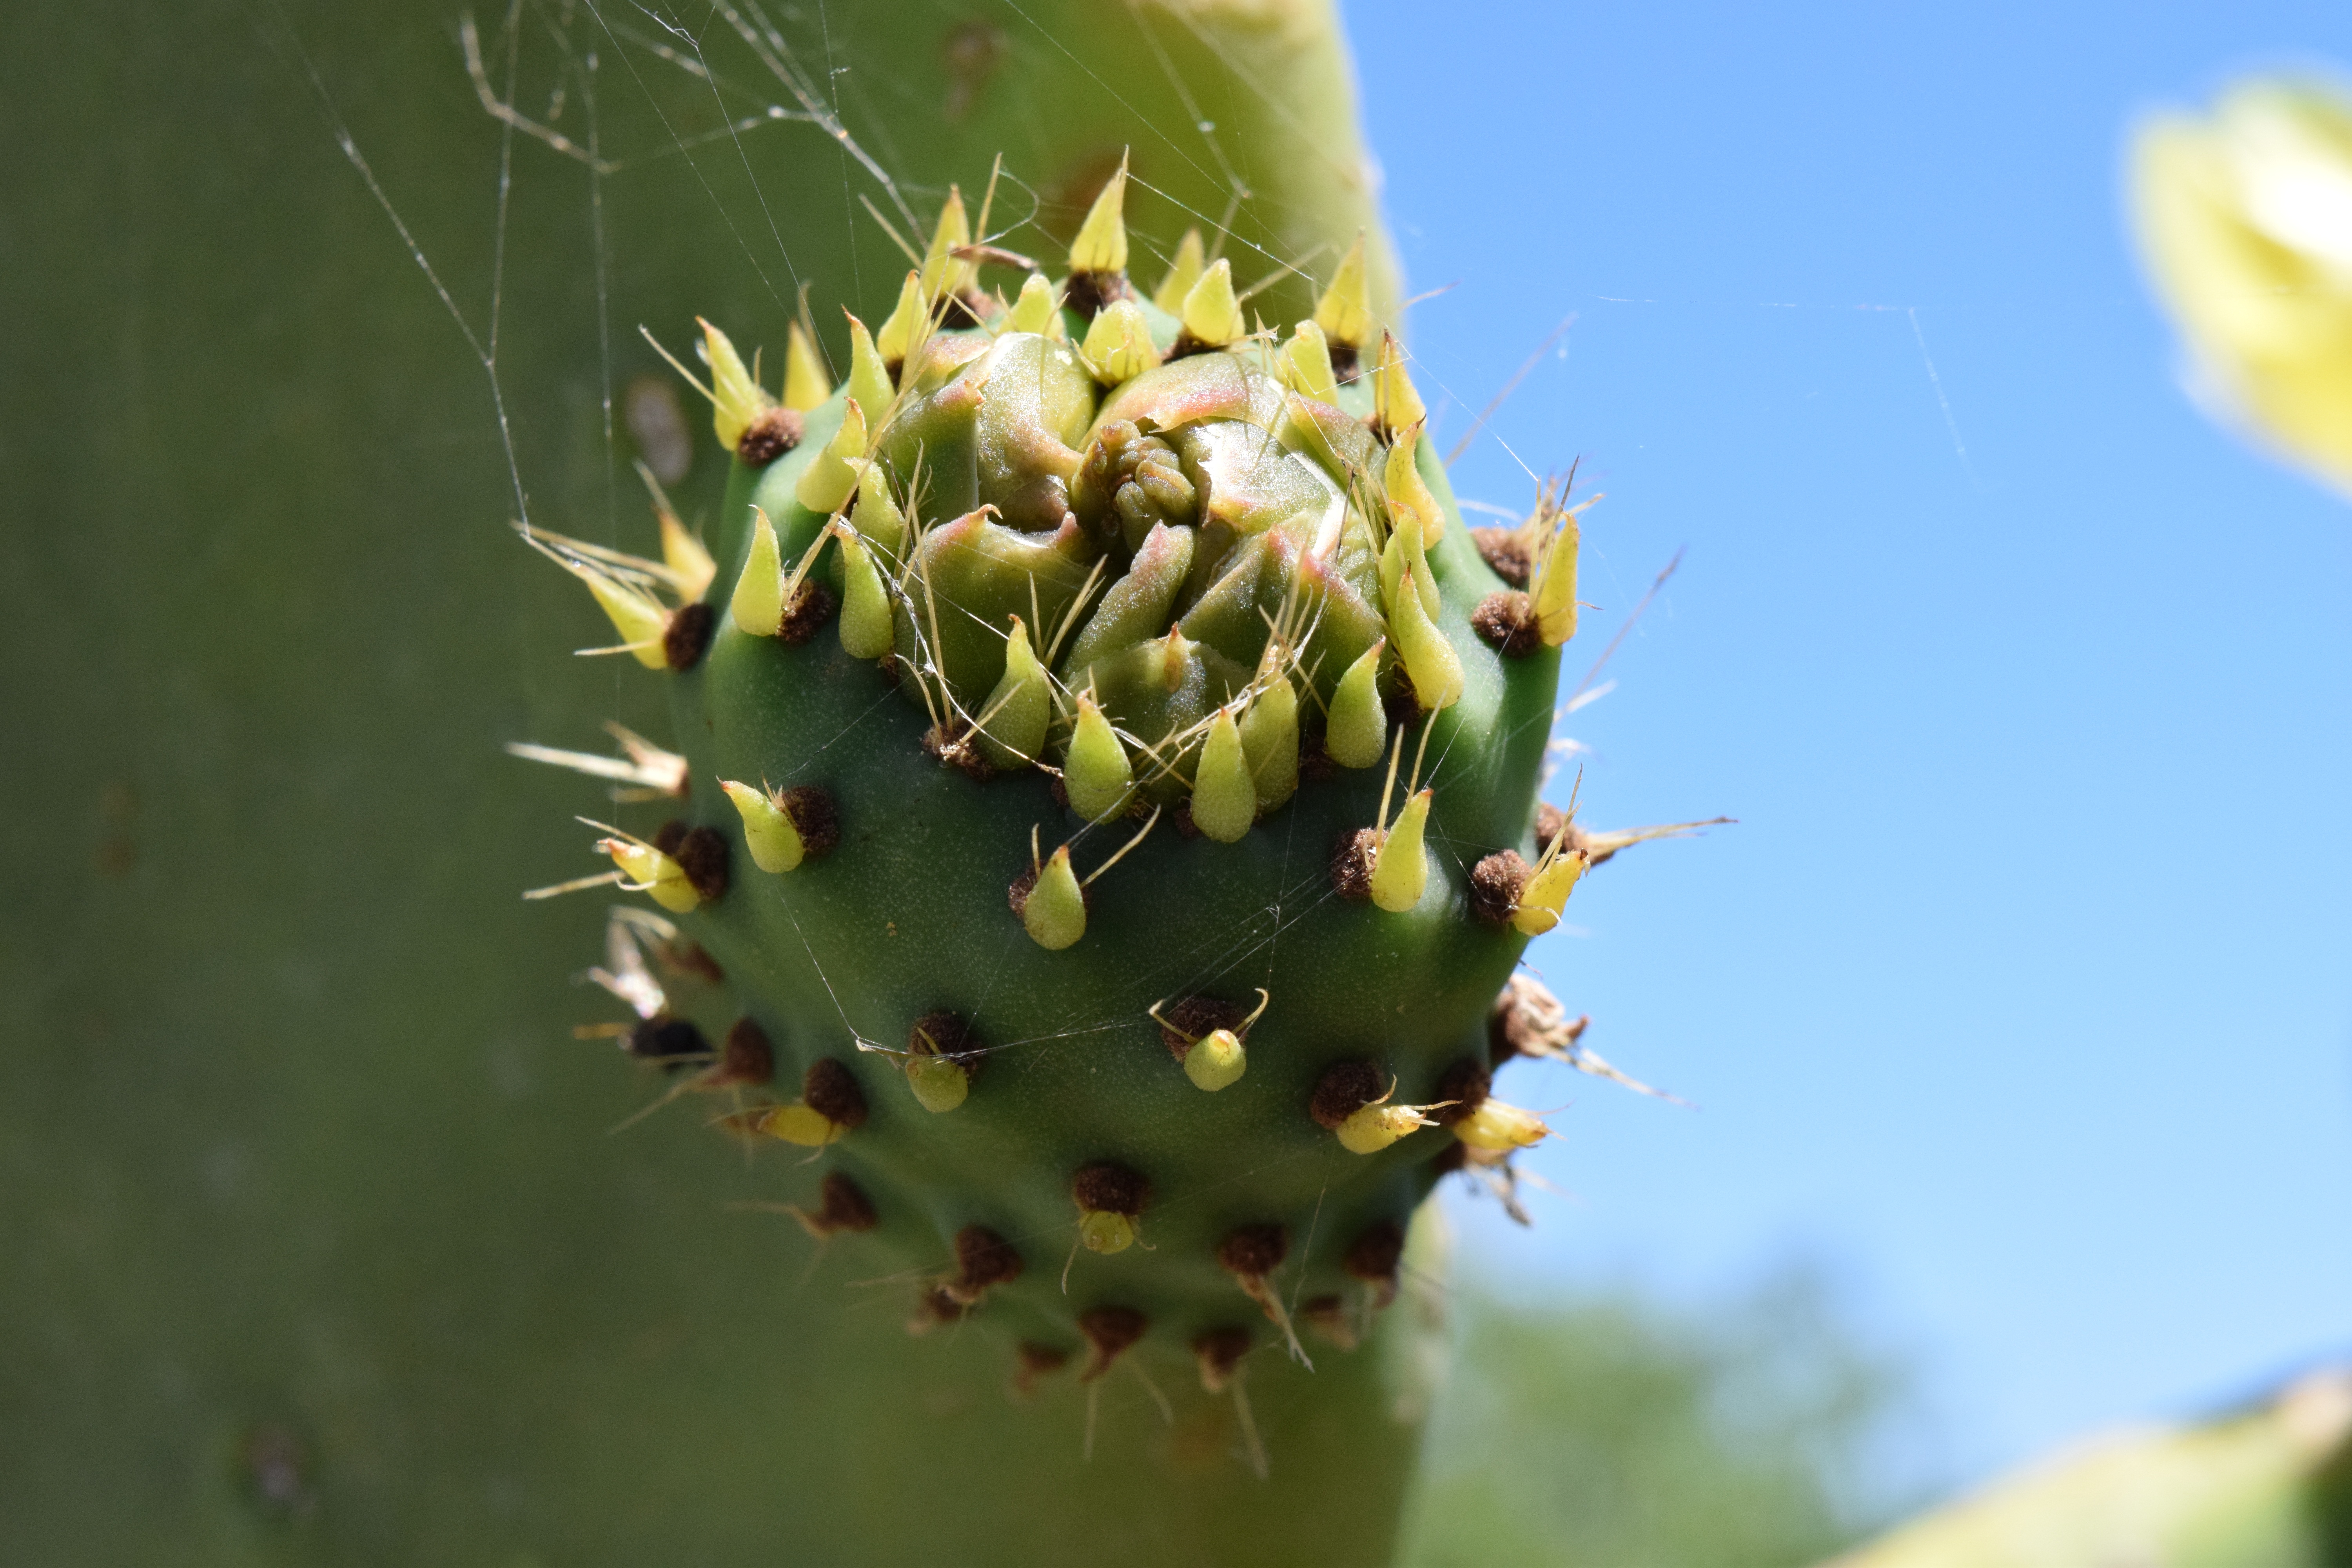
prickly, cactus, plant, flower, food, green, mediterranean, produce, botany, close, flora, cactaceae, fruits, thistle, bud, spur, macro photography, flowering plant, prickly pear, cactus greenhouse, daisy family, cactus fruit, ficus indica, plant stem, land plant, thorns spines and prickles, nopal, barbary fig, eastern prickly pear